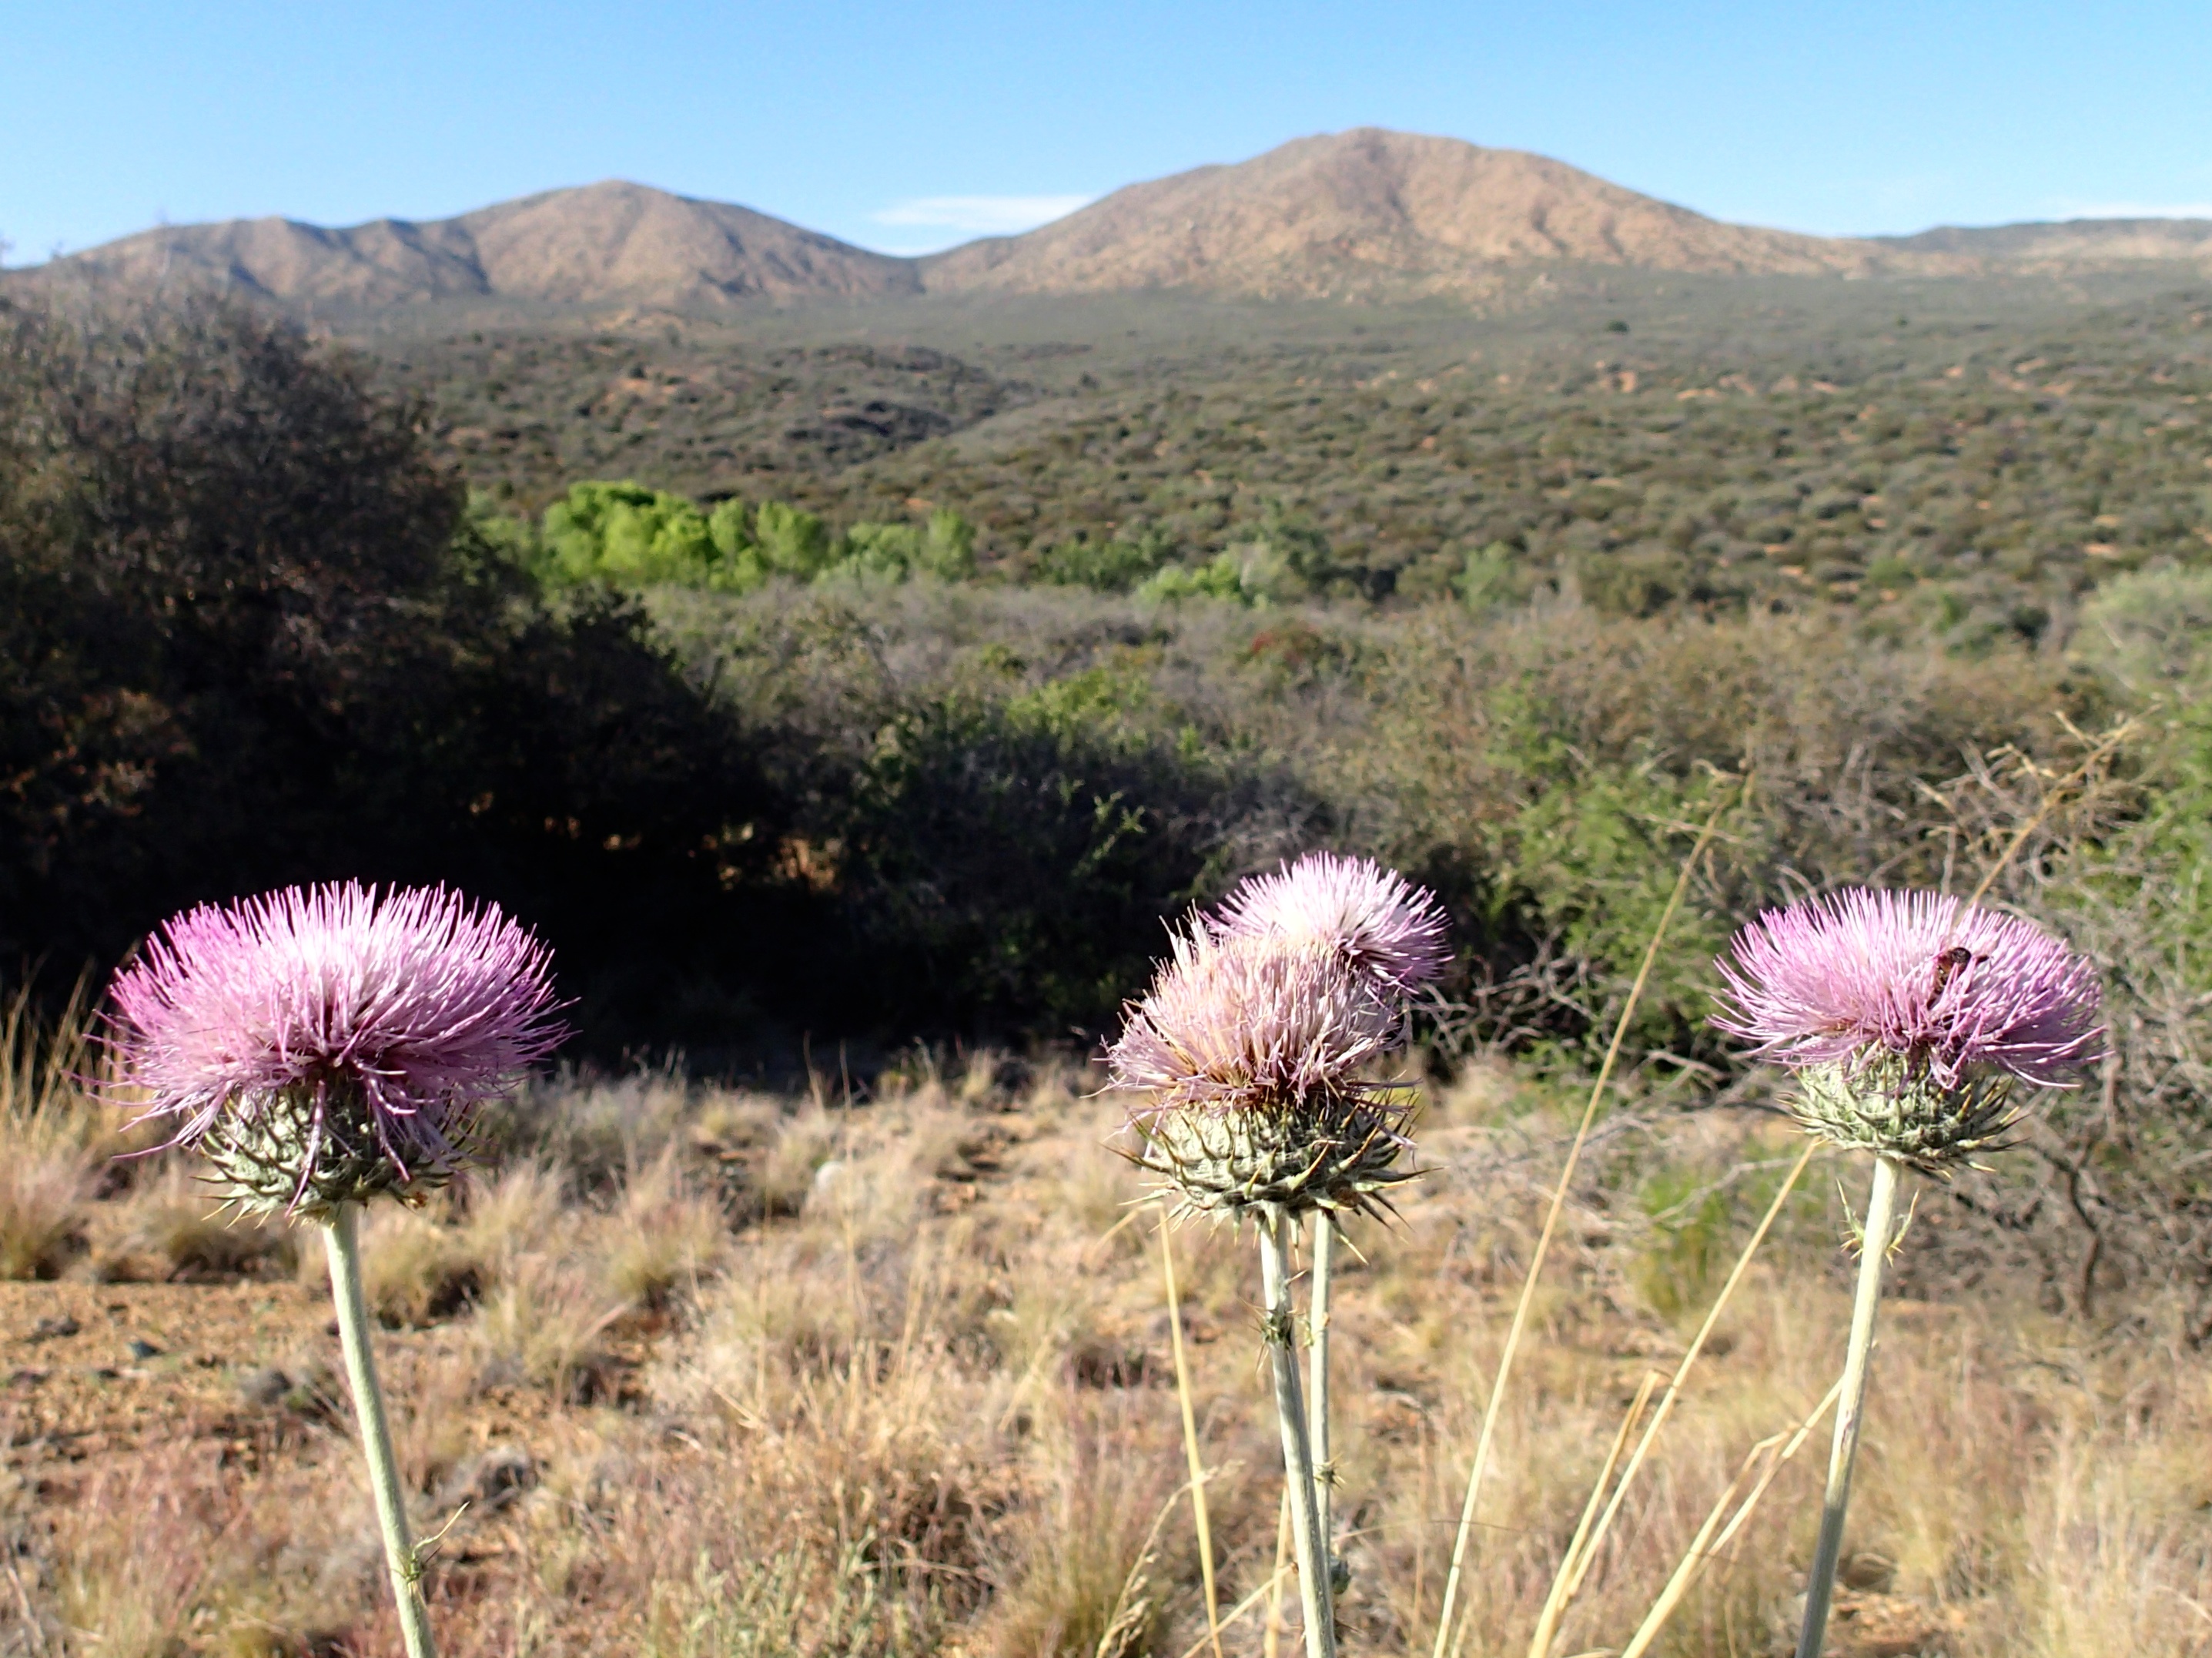
landscape, wilderness, plant, field, meadow, prairie, flower, flora, savanna, plain, wildflower, grassland, thistle, plateau, 2013365, ecosystem, steppe, flowering plant, daisy family, natural environment, grass family, land plant